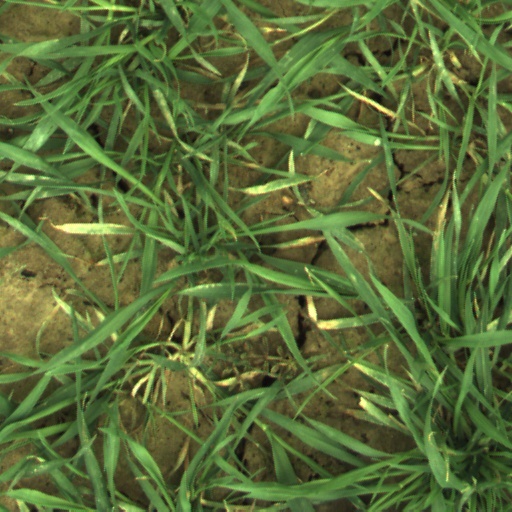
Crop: wheat